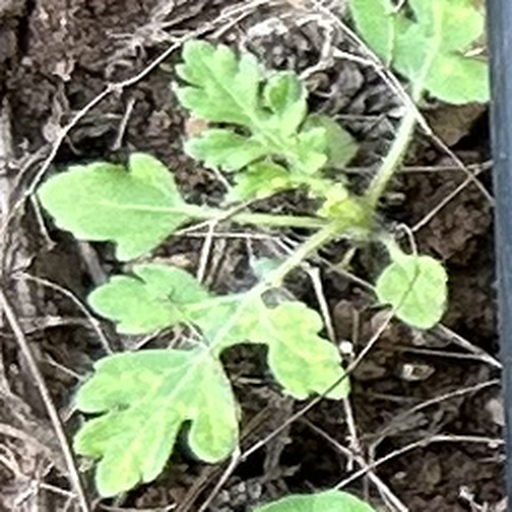
Weed species: Gajar_gavat_(Parthenium hysterophorus)